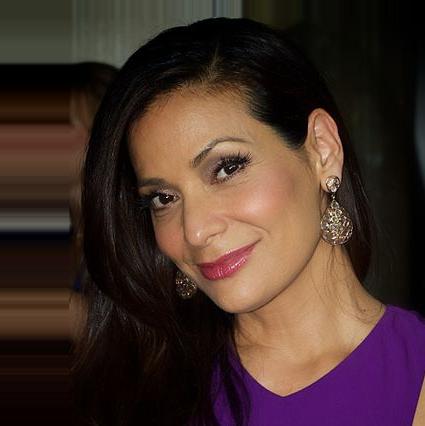
Age: 46